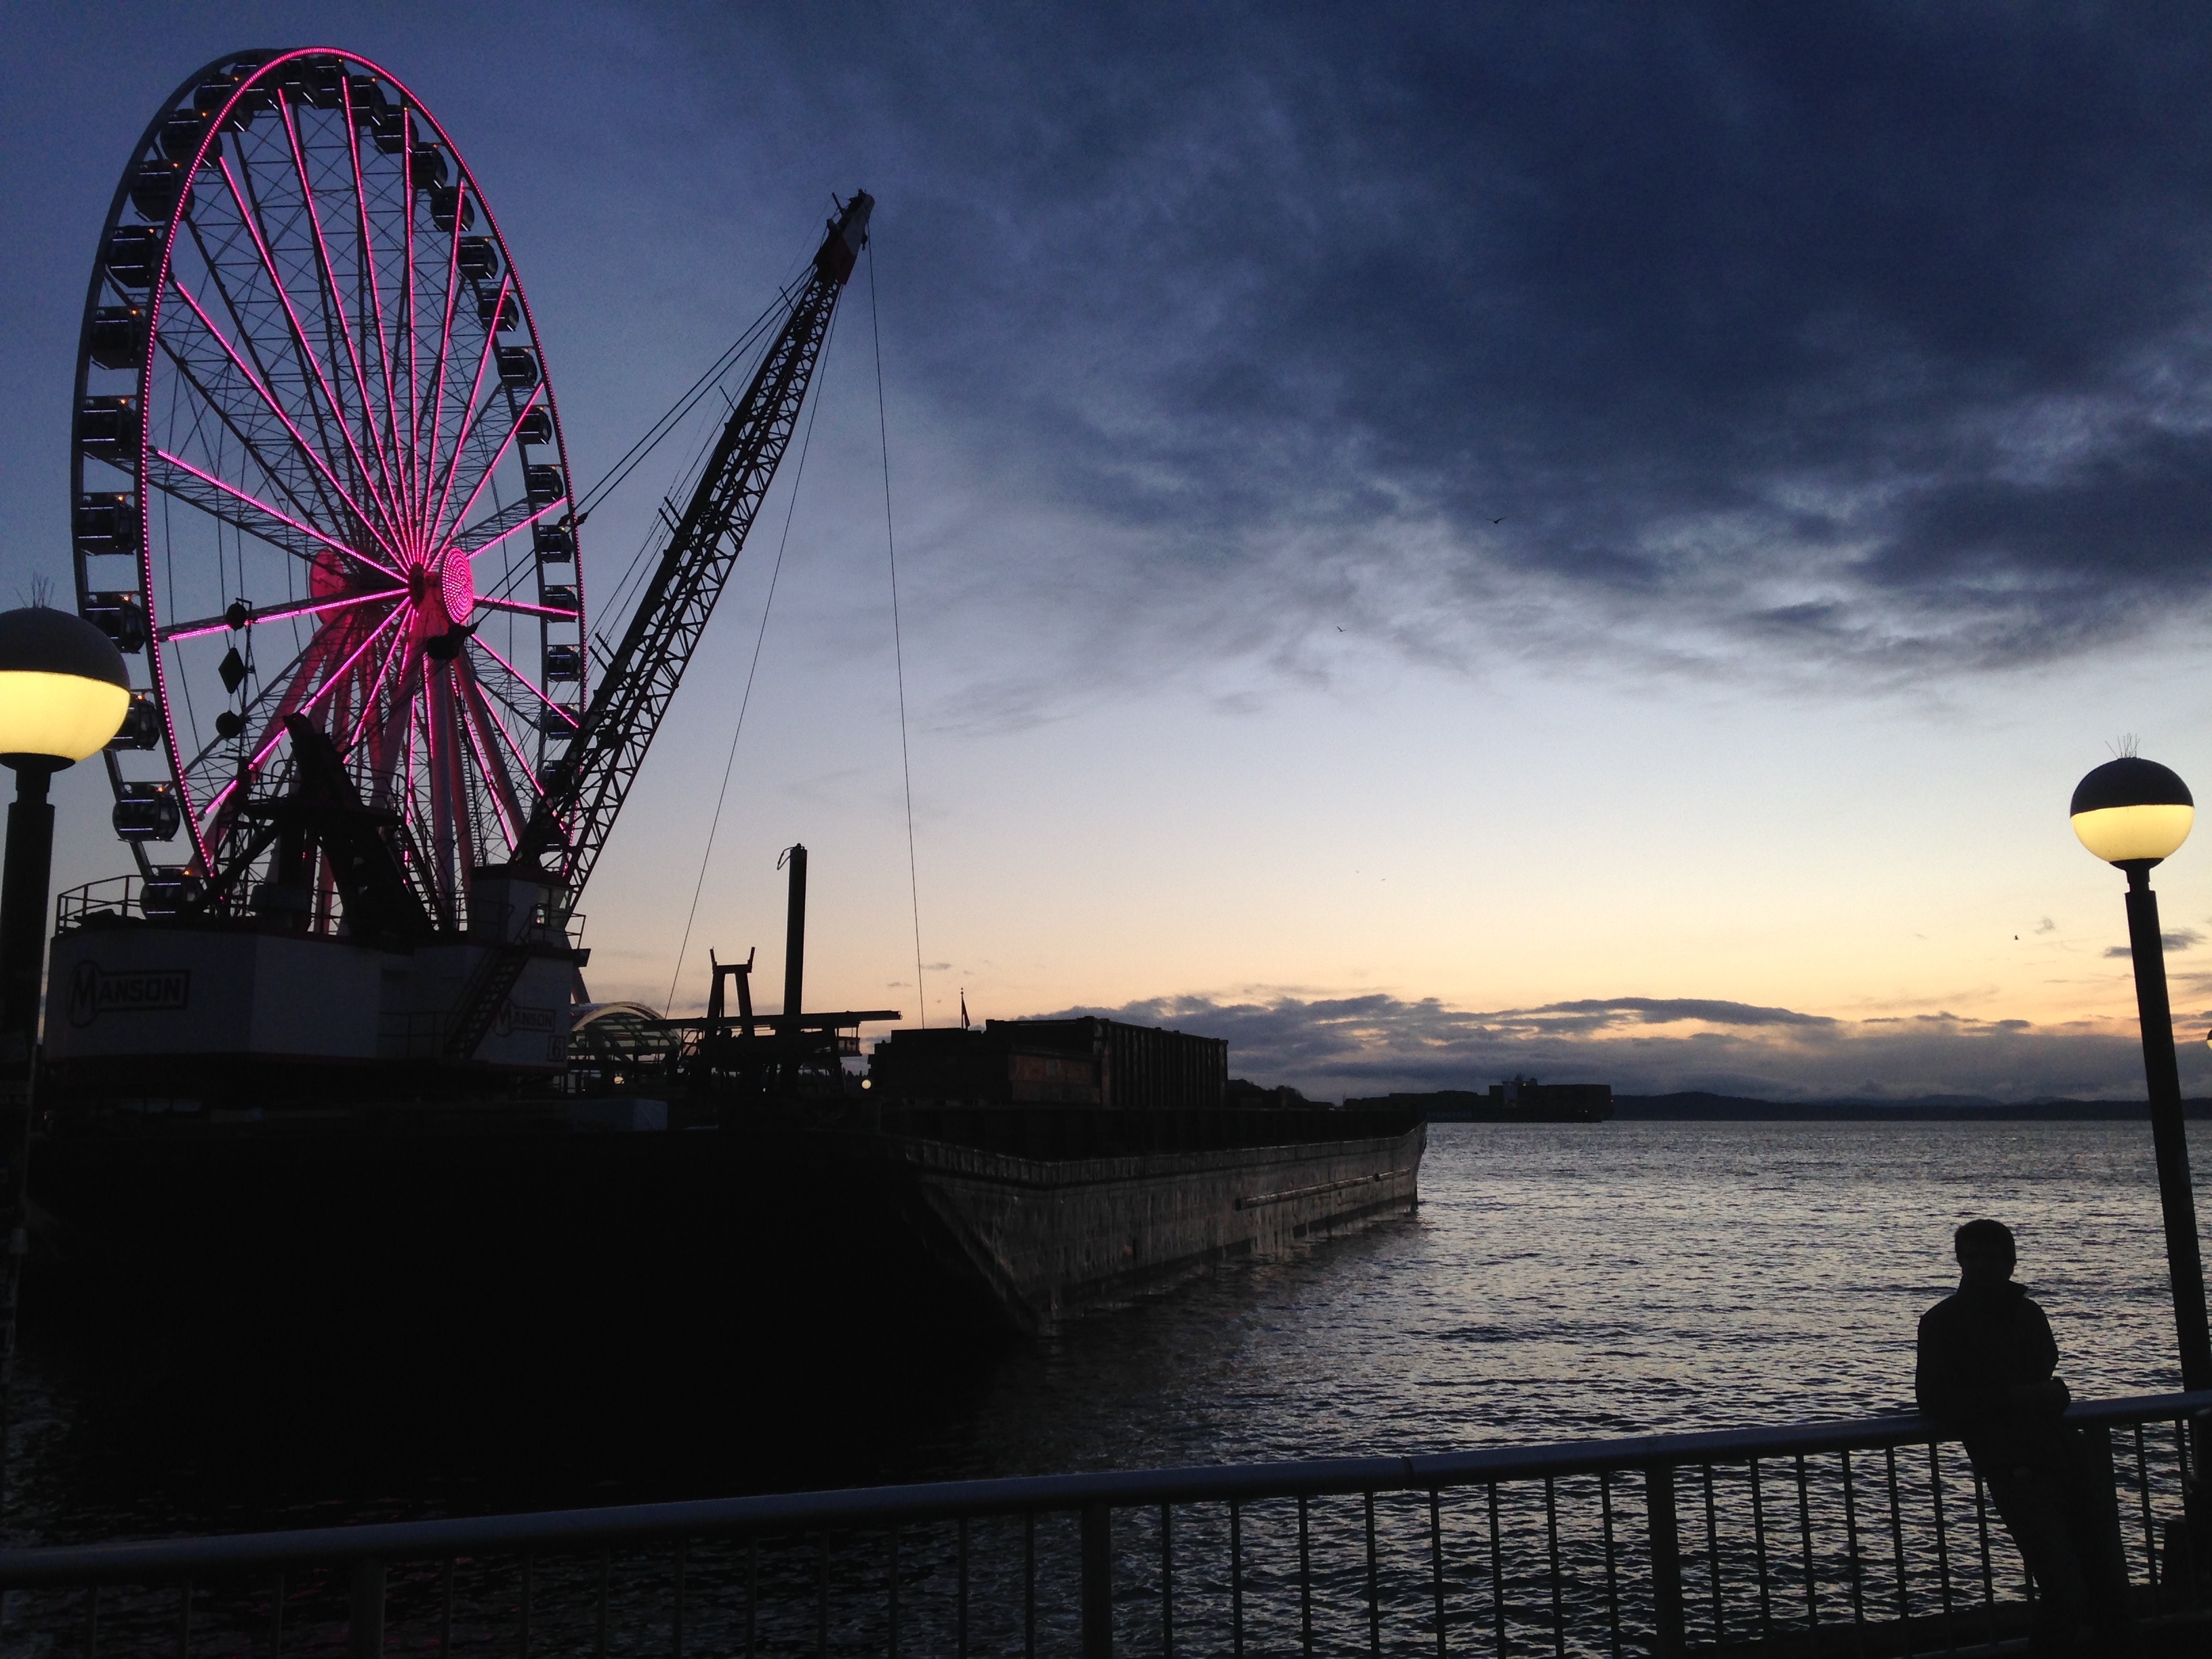
sea, sky, sunset, dusk, evening, reflection, vehicle, ferris wheel, tourist attraction